Jake Leicht

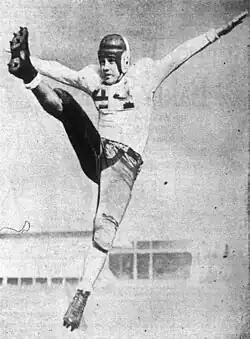
Leicht, circa 1945

Jacob Leicht (August 2, 1919 – May 18, 1992) was an American football halfback in the All-America Football Conference (AAFC) for the Baltimore Colts. He played college football at the University of Oregon and was drafted in the tenth round of the 1946 NFL draft by the Washington Redskins.